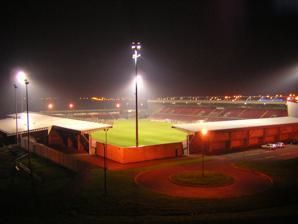
Building: Sixfields Stadium
Country: United Kingdom
Year built: 1994
Football stadium Sixfields Stadium Location Sixfields, Northampton , England Owner Northampton Town F.C. Capacity 7,798 Record attendance 7,798 ( Northampton Town v Manchester United , 21 September 2016) Surface Grass Construction Opened 15 October 1994 Expanded 2014 Construction cost £6,000,000 Tenants Northampton Town (1994–present) Coventry City (2013–2014) Sixfields Stadium is a 7,798-capacity all-seater sports stadium in the Sixfields area on the west side of Northampton , England. It has been the home ground of Northampton Town Football Club following their move from the County Ground in October 1994. It was also rented by Coventry City between July 2013 and August 2014. Aside from being a sports venue, Sixfields also houses conference facilities. History Club shop Sixfields Stadium in 2023 Since 1897, Northampton Town had played their home games at the County Cricket Ground , sharing it with Northamptonshire County Cricket Club . Because of the larger size of a cricket pitch, the football ground only had stands on three sides. Northampton Town chose to construct their own stadium, more suitable for football, in the Sixfields area of Northampton. The stadium had been scheduled to be opened at the start of the 1994–95 , but was not ready on time and as a result Northampton began the season still at the County Ground. The first game to be played at Sixfields was against Barnet in Division Three on 15 October 1994. The match ended in a 1–1 draw, with striker Martin Aldridge scoring the first goal at the new stadium. Because of a rent dispute between the owners of Coventry City and the landlords of their home ground, the Ricoh Arena , Coventry started a groundshare with Northampton in the 2013–14 season. This arrangement was due to continue for three seasons, but in September 2014 Coventry returned to playing at the Ricoh Arena. Stands Jackson Grundy West Stand The largest of the stands, seating just under 4,000 home supporters on a match day. The West Stand also accommodates the Weatherbys Boardroom, the LMR Legends Lounge, the Tollers Solicitors 1897 Suite, Carrs Bar, and changing rooms. The tunnel is also there, where the players walk out to the music Liquidator . In 2024 it was renamed the Jackson Grundy Stand due to a sponsorship arrangement with estate agency Jackson Grundy. LCS Dave Bowen Stand Named the LCS Dave Bowen Stand after ex-Northampton Town player and manager Dave Bowen , who helped take the club from Division Four to the First Division during the 1960s, the North Stand is behind the goal nearest to the hill. It seats 972 fans. East Stand The East Stand is the location of the BEES Family Hive and faces the West Stand. It can seat approximately 1,974 fans and is usually reserved for home supporters. Persimmon Homes (South) Stand Standing opposite and identical to LCS Dave Bowen Stand, this end is reserved for away fans. Until the 2015/2016 season the only occasion on which this stand has held Northampton Town supporters was against Chester City on 29 April 2006 when the stand was split and supporters segregated to allow the maximum number of home supporters to witness the club's promotion to League One . During the 2015–16 season, the stand was split between home and away fans numerous times because of high demand from Northampton Town fans. That was done again in the 3-1 win over Harrogate Town in the 2022-23 promotion winning season. If visiting teams bring less than 550, then they are housed in the East Stand instead. This stand has a capacity of 972 seats Development and fiscal problems Vision In December 2003, the football club secured a 150-year lease on the ground from the local council. The then owners of Northampton Town, David and Tony Cardoza, proposed to redevelop the whole ground, doubling capacity into a 15,000 all-seater stadium. This would start by adding executive boxes and a further 2,000 seats to the West Stand, whilst expanding the clubs offices and facilities. The other stands would then be expanded and joined to create a 'bowl' stadium. The new complex would also feature a hotel, coinciding with one of the stands at the County Ground being known as The Hotel End. The proposed expansion would be largely financed by associated development, such as new shops and the hotel. As these associated developments would not comply with national government policy on restricting out-of-town retail development, the plans for stadium expansion have not progressed to the stage where a formal planning application has been made. In 2009, the Northampton Retail Strategy was produced by consultants CACI for Northampton Borough Council. This study concluded that further out-of-town retail development would harm the existing town centre. East stand development Incomplete East Stand at Sixfields Stadium on 16 October 2015 In 2013, the club proposed redevelopment of the East stand. The project would provide a similar-scale stand to the existing West stand, housing: 4,000 supporters; additional executive facilities; a new family area; plus adding an adjoining hotel and conference centre. Redevelopment began in summer 2014, but in June scaled down plans were revealed, reducing capacity of the stand to about 3,100. Artist's impressions show a similar design to that of Morecambe F.C.'s Globe Arena main stand. Supporters criticised these new designs, as some seats may have a restricted view of play. Currently the stand is only half finished. The stand and associated works were in part funded by a £10.25 million loan from Northampton Borough Council . Financial problems The redevelopment of the East Stand was not completed in time for the opening home match of the 2014–15 League Two season. In September 2015, with the building work incomplete and two repayments on the loan missed, the borough council issued legal notices to the club requiring that the loan be repaid by 15 October 2015. On 15 October 2015 a winding-up petition was launched by HM Revenue and Customs (HMRC) to recover unpaid taxes from Northampton Town Football Club at the High Court . HMRC claimed to be owed a five-figure sum in unpaid taxes from the club, and said it would take the club to the High Court on 16 November unless payment was received. The Buckingham Group, which was building the new stand, told the supporters' group on 19 October 2015 that it was owed nearly £3M for work on the stand by May, and hence stopped work in June. On 30 October 2015 it was reported that players and staff at the club had not been paid as the club's bank account was frozen. In November 2015, administrators' and liquidators' reports emerged for the companies undertaking the development. 1st Land Ltd was a subsidiary of County Group Ltd (also in administration), part of a group owned by businessman Howard Grossman, and had paid monies to associated companies: £1.475m to County Homes (Herts) Ltd; and £233,000 to County Cemetery Services Ltd, directors of which included Howard Grossman, his son Marcus Grossman and Simon Patnick. Further, 1st Land paid £2.65M to Tony and David Cardoza. The liquidators' report for 1st Land Ltd says that the Cardozas and 1st Land fell in dispute in March 2014, and during investigation the Cardozas called the sum a "Joint Venture Fee" – money paid to one party to help carry out a jointly-run project – whilst former director Howard Grossman called it a loan. After the collapse of 1st Land, County Developments (Northampton) Ltd (CDNL) took over the facilitation work, but it also now in liquidation; its directors are listed as David and Anthony Cardoza, while Marcus Grossman and Simon Patnick resigned directorships in January 2015. On 7 November 2015 The Guardian newspaper published a summary of the Sixfields issue under the headline Northampton Town: scandal of missing millions from council's stadium plan – Cobblers supporters baffled and distressed as council seeks answers about what happened to £10.25m loan to pay for improvements to Sixfields stadium . March 2016 The club's new owners announced that seats would be put into the East Stand, which would take the capacity up to 7,724 for the final few home games of the 2015–16 season. It would form part of phase one while phase two would be completed during the off-season. The first phase would be completed by the start of April 2016. It was announced on 31 March 2016 that the stand would be open on 2 April for the game against Notts County. The PTS Academy Stadium The stadium was renamed the PTS Academy Stadium in June 2018 after the club agreed a naming rights partnership with local training provider PTS Training Academy. In June 2020, the club confirmed that the Stadium would return to the original name, Sixfields Stadium, from 1 July 2021. April 2024 In April 2024, it was announced that the east stand would be finished by the first quarter of 2025. Images were released and the stadium is planned to expand to a capacity of 8,203 References